Greek resistance

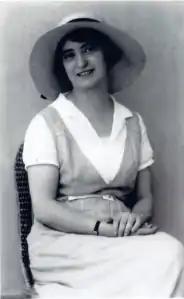
Lela Karagianni was head of the intelligence group "Bouboulina". She was executed in September 1944 by the Germans

At the same time, EAM found itself under attack by the Germans and their collaborators. Dominated by the old political class, and looking already to the oncoming post-Liberation era, the new Ioannis Rallis government had established the notorious Security Battalions, with the blessing of the German authorities, in order to fight exclusively against ELAS. Other anti-communist resistance groups, such as the royalist Organization "X", were also reinforced, receiving arms and funding by the British.